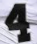
Number: 4